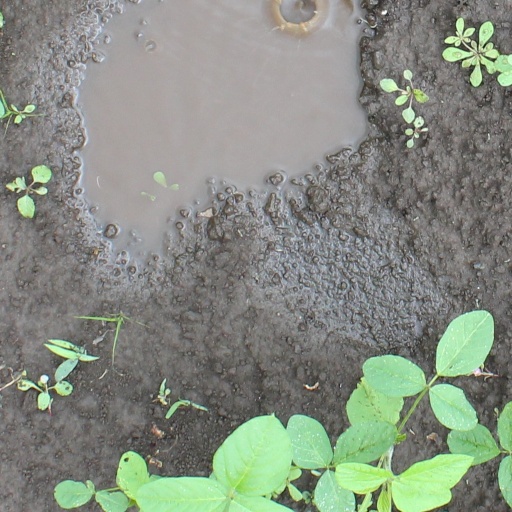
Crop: soybean